Experimental Theatre (NCPA)

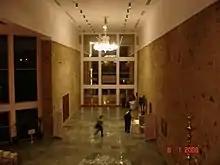
Tata Theatre foyer entrance to the Experimental Theatre

Besides the theatre itself, the Experimental Theatre includes three conference rooms, large foyer spaces and a museum.